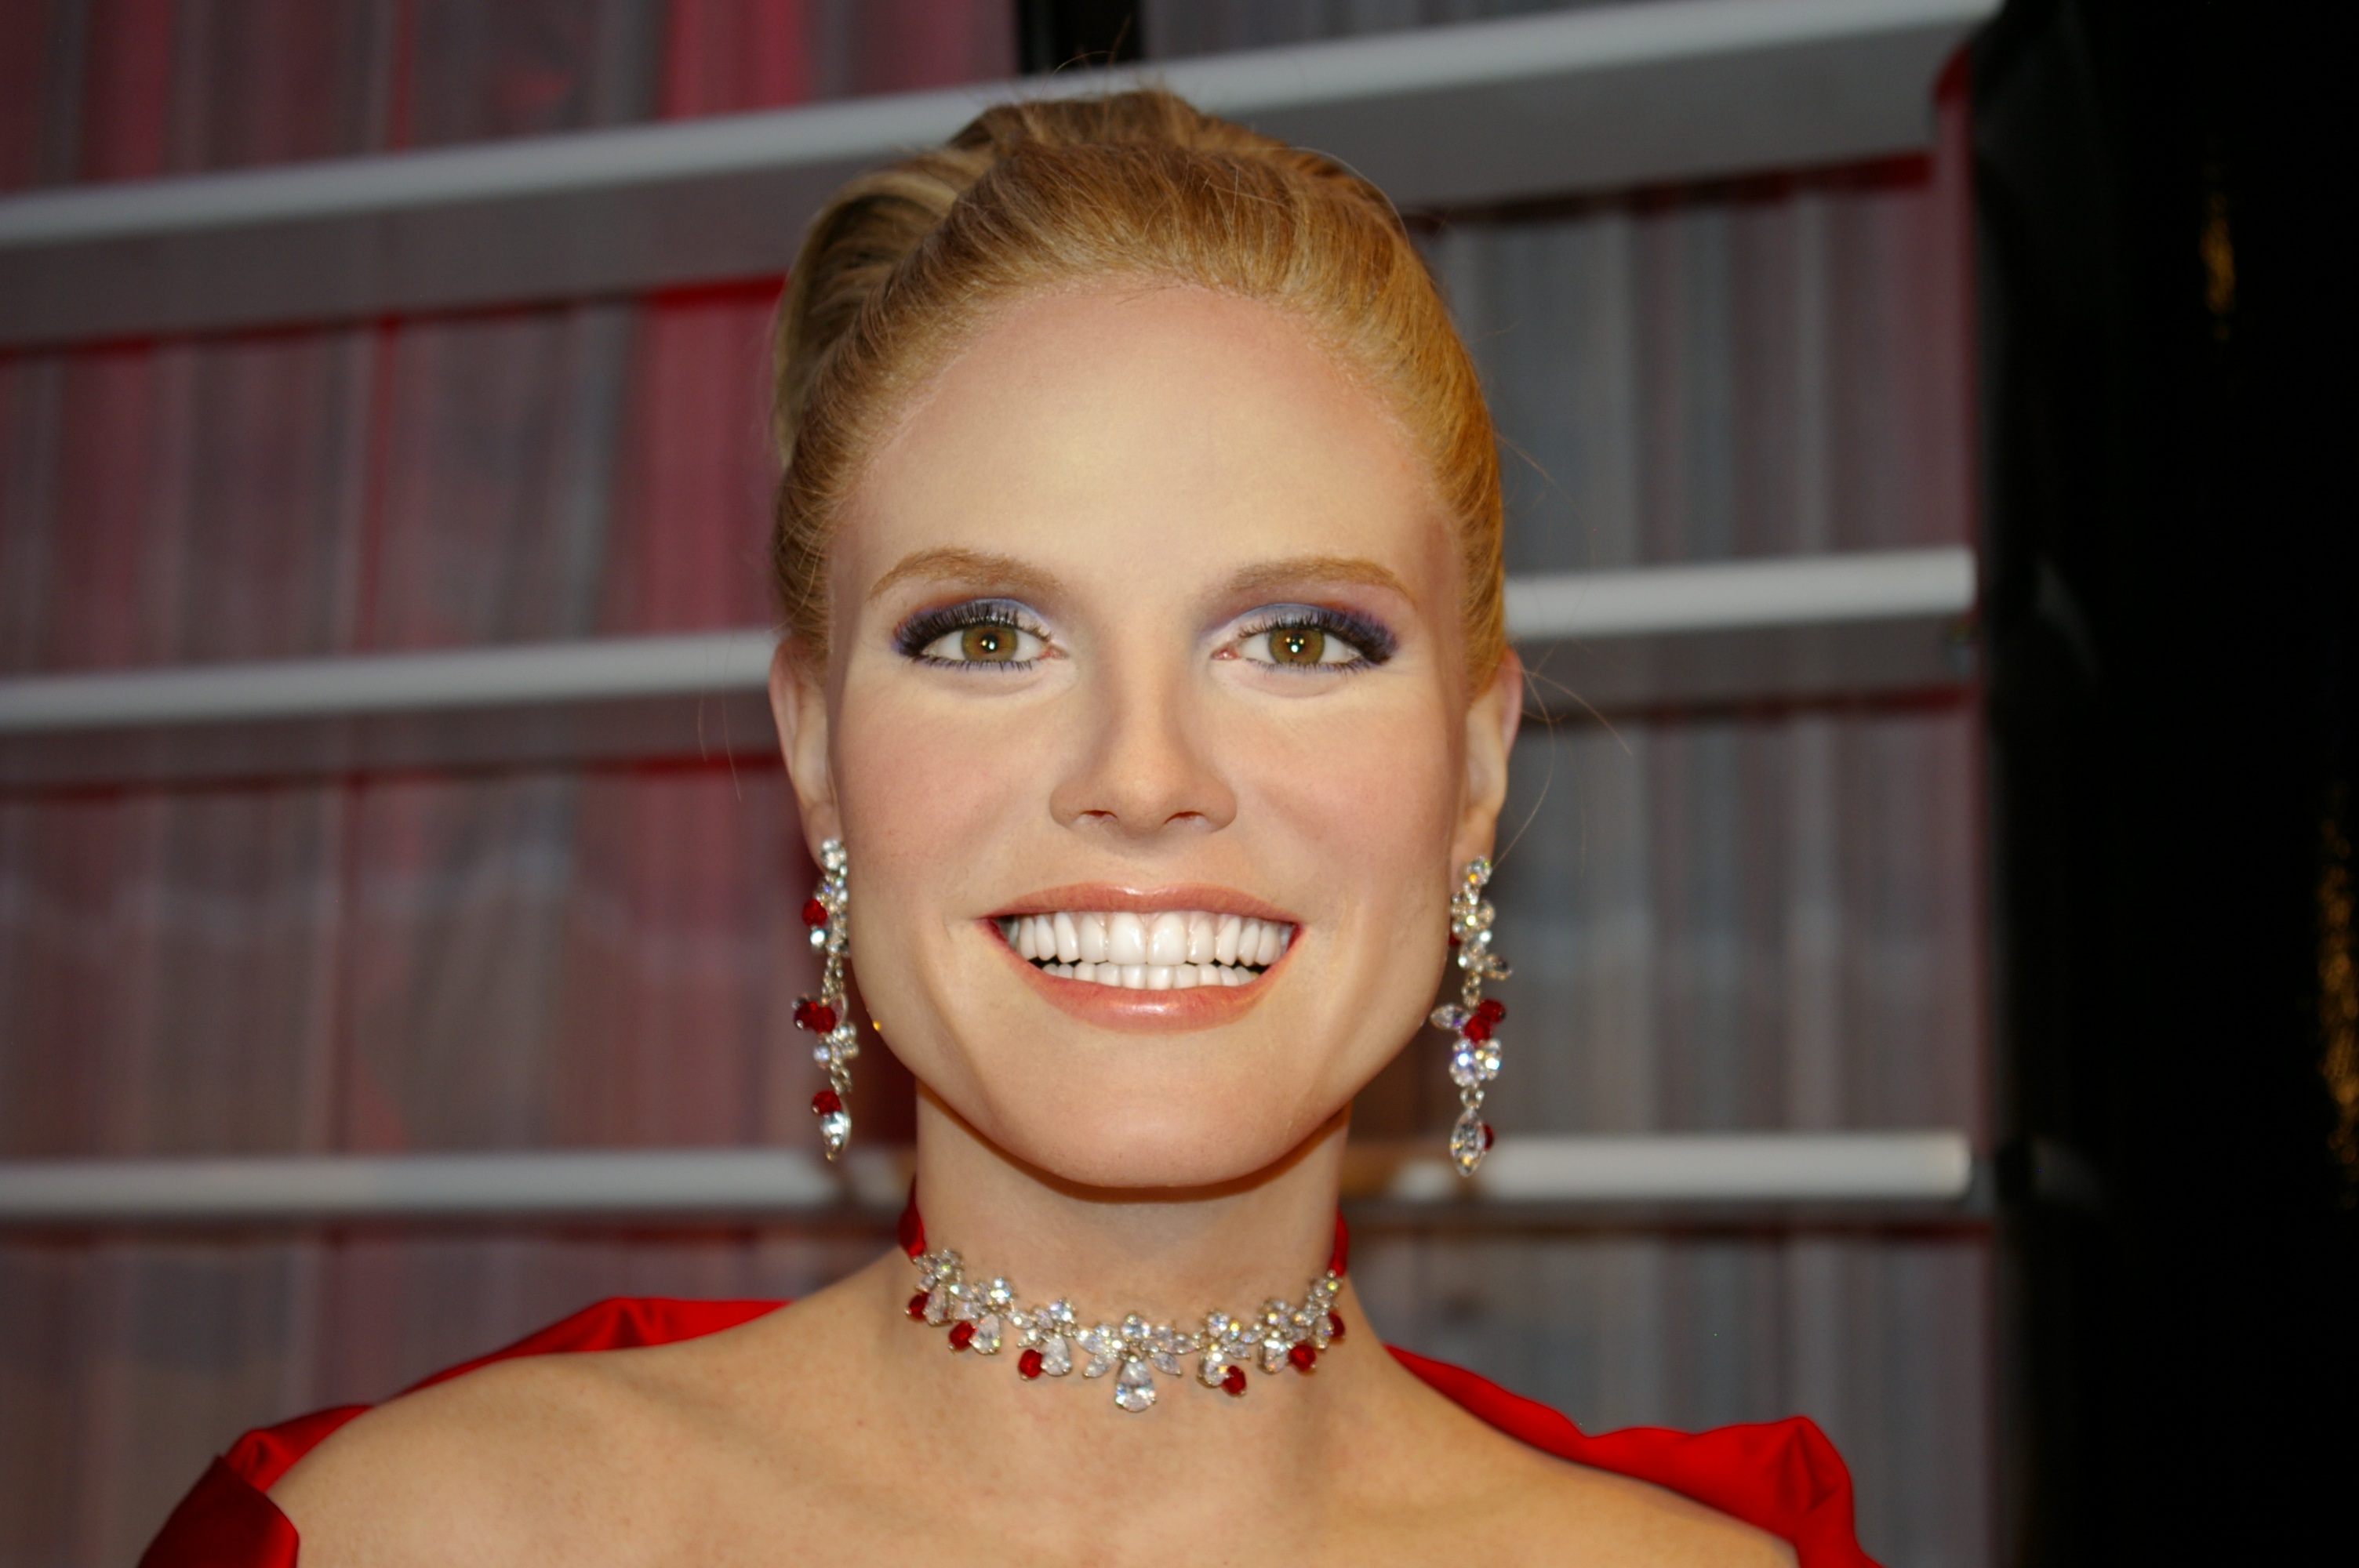
hair, model, red, museum, fashion, lady, lip, hairstyle, smile, eyebrow, long hair, face, nose, dress, eye, head, skin, beauty, berlin, blond, madame tussauds, brown hair, supermodel, wax figure, heidi klum